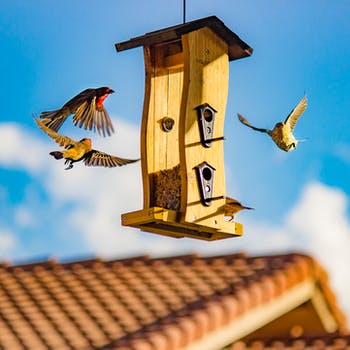
Label: No Watermark